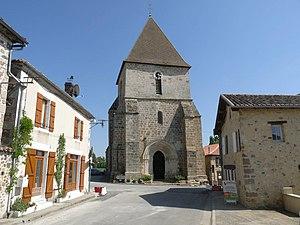
église de Saulgond, Charente, France
Cet article recense les monuments historiques de la Charente, en France.
Saulgond est une commune du Sud-Ouest de la France, située dans le département de la Charente.